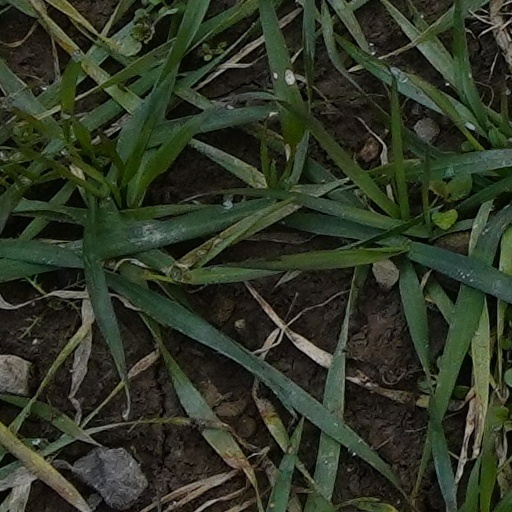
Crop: wheat